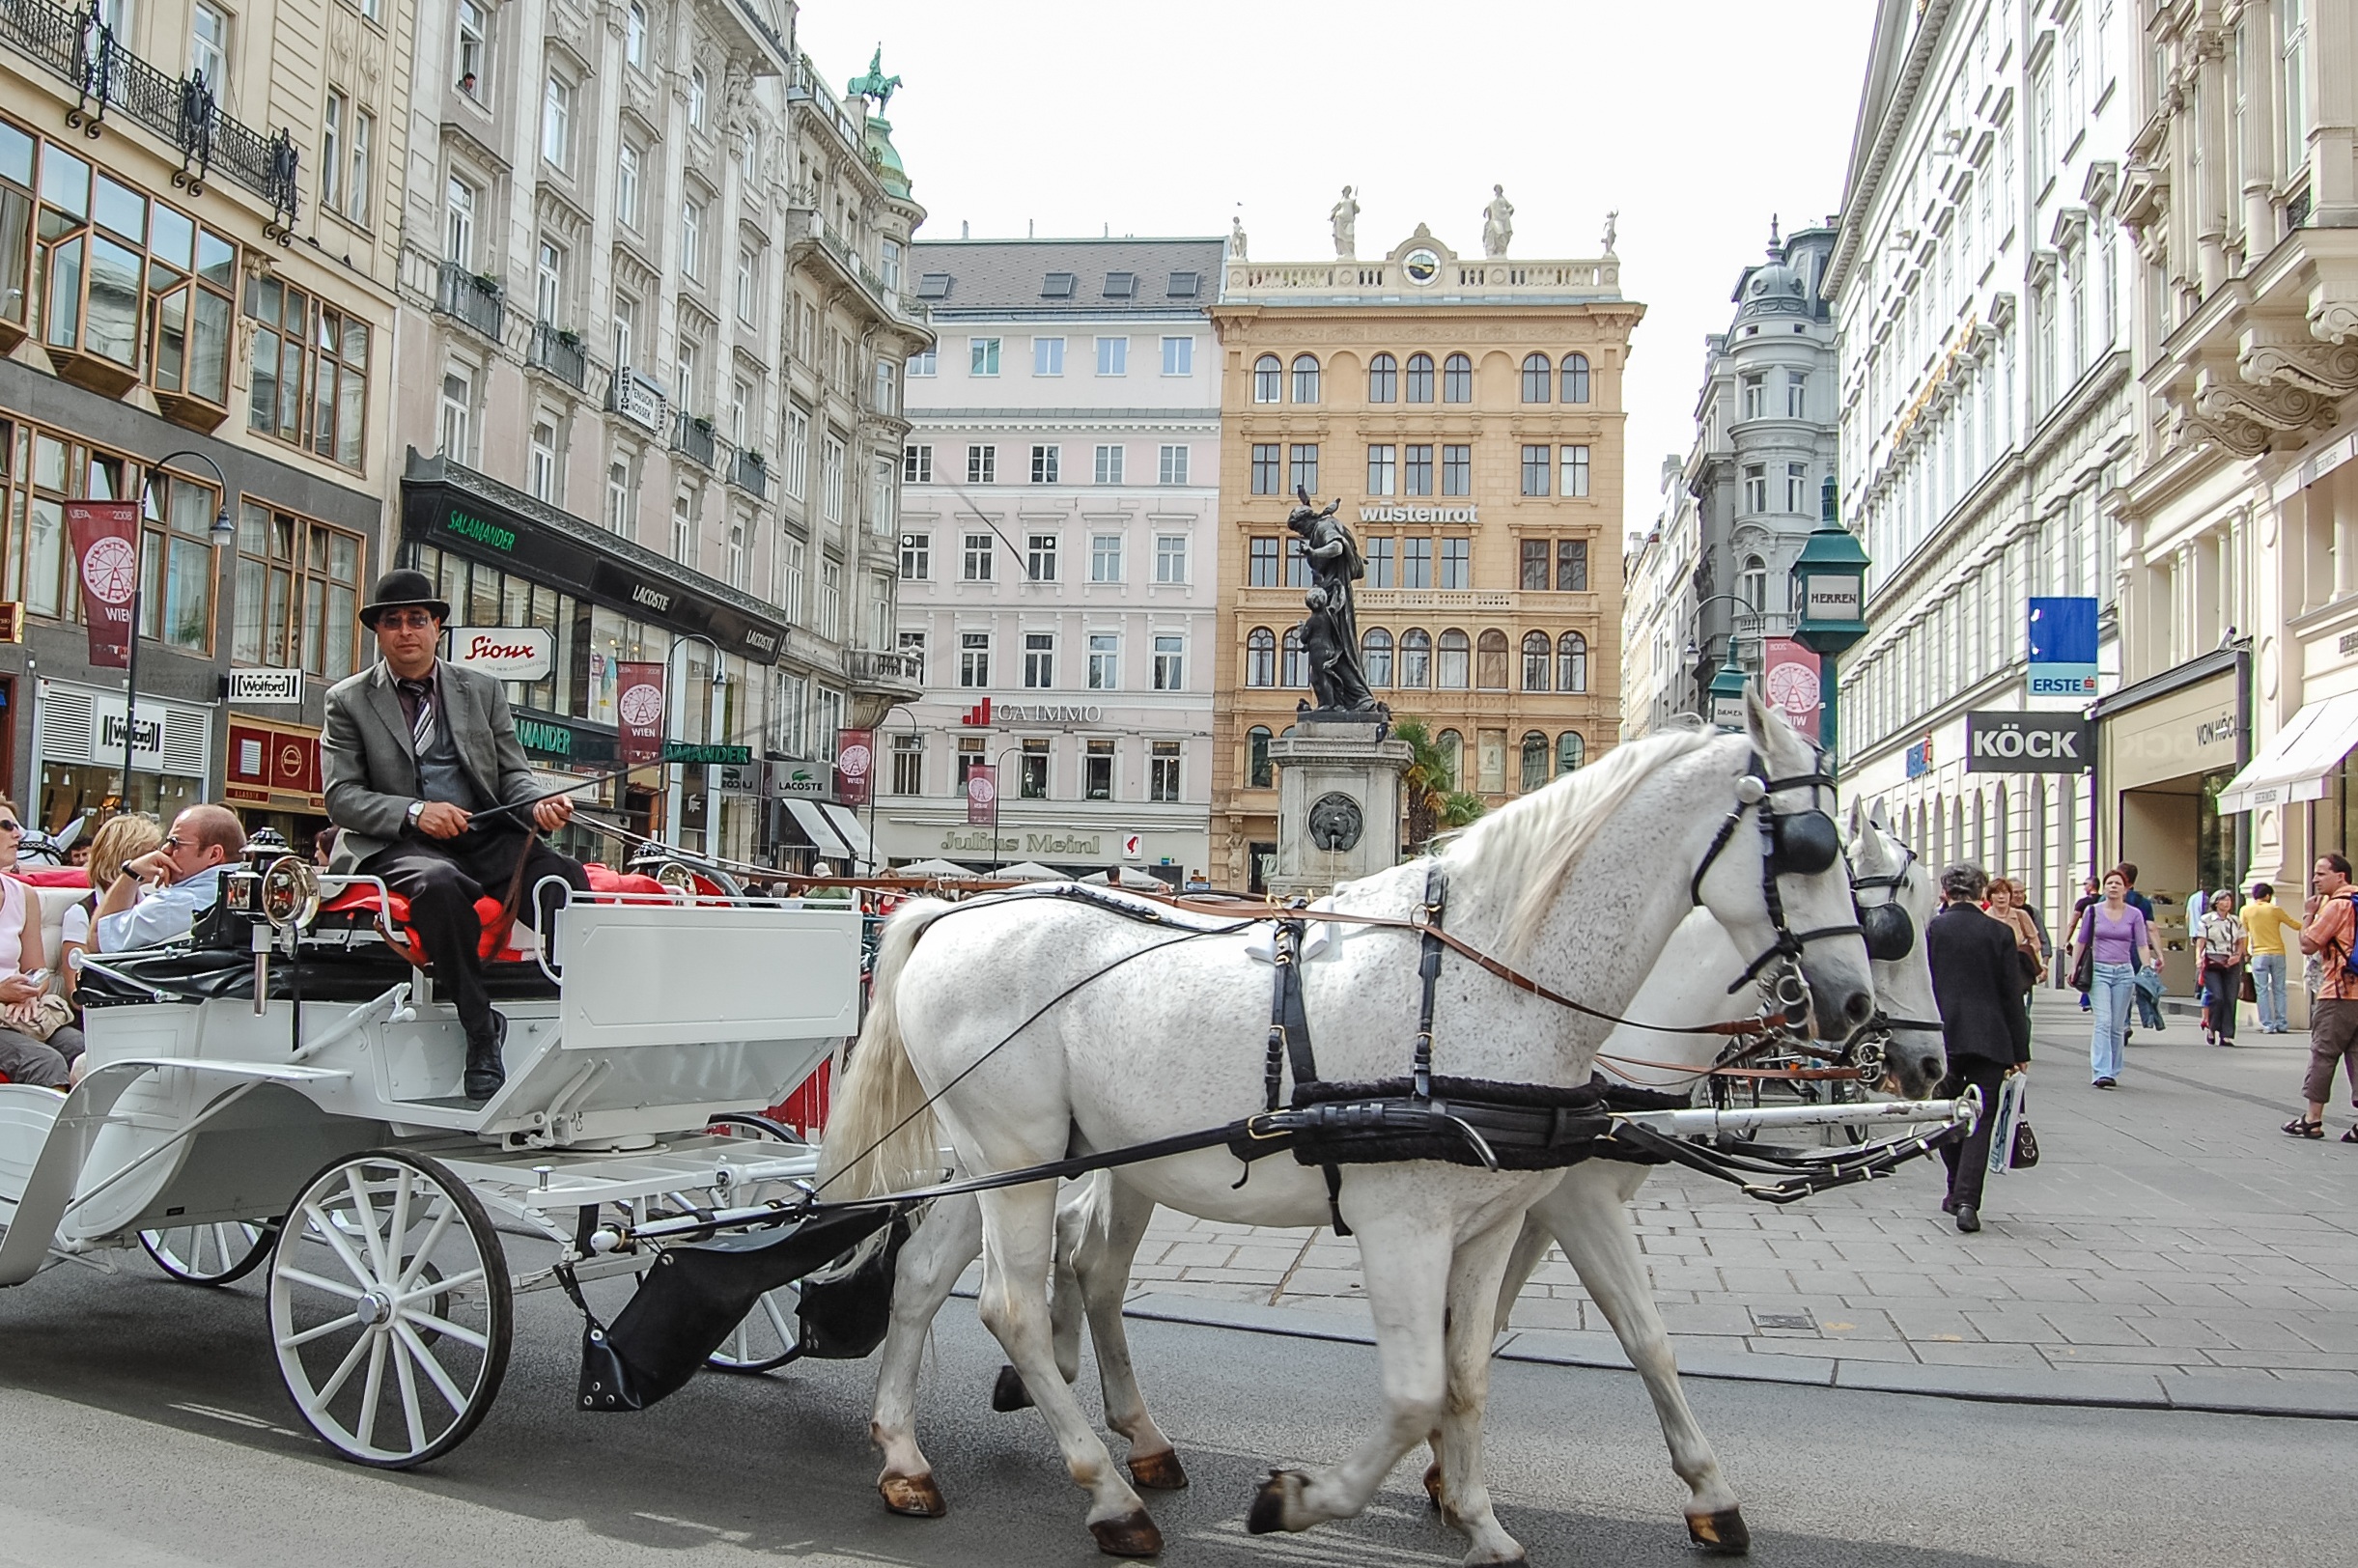
road, street, cart, travel, cab, vehicle, austria, horses, festival, vienna, carriage, horse harness, horse and buggy